List of career achievements by Marianne Vos

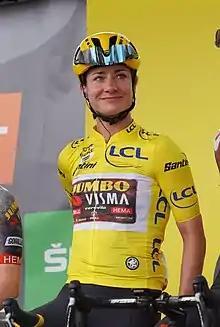
Vos wearing the 2022 Tour de France Femmes yellow jersey

This is a list of career achievements by Marianne Vos, a Dutch professional racing cyclist for UCI Women's World Tour Team . Vos has competed on the track, on the road, in cyclo-cross and in mountain bike events since 2001.